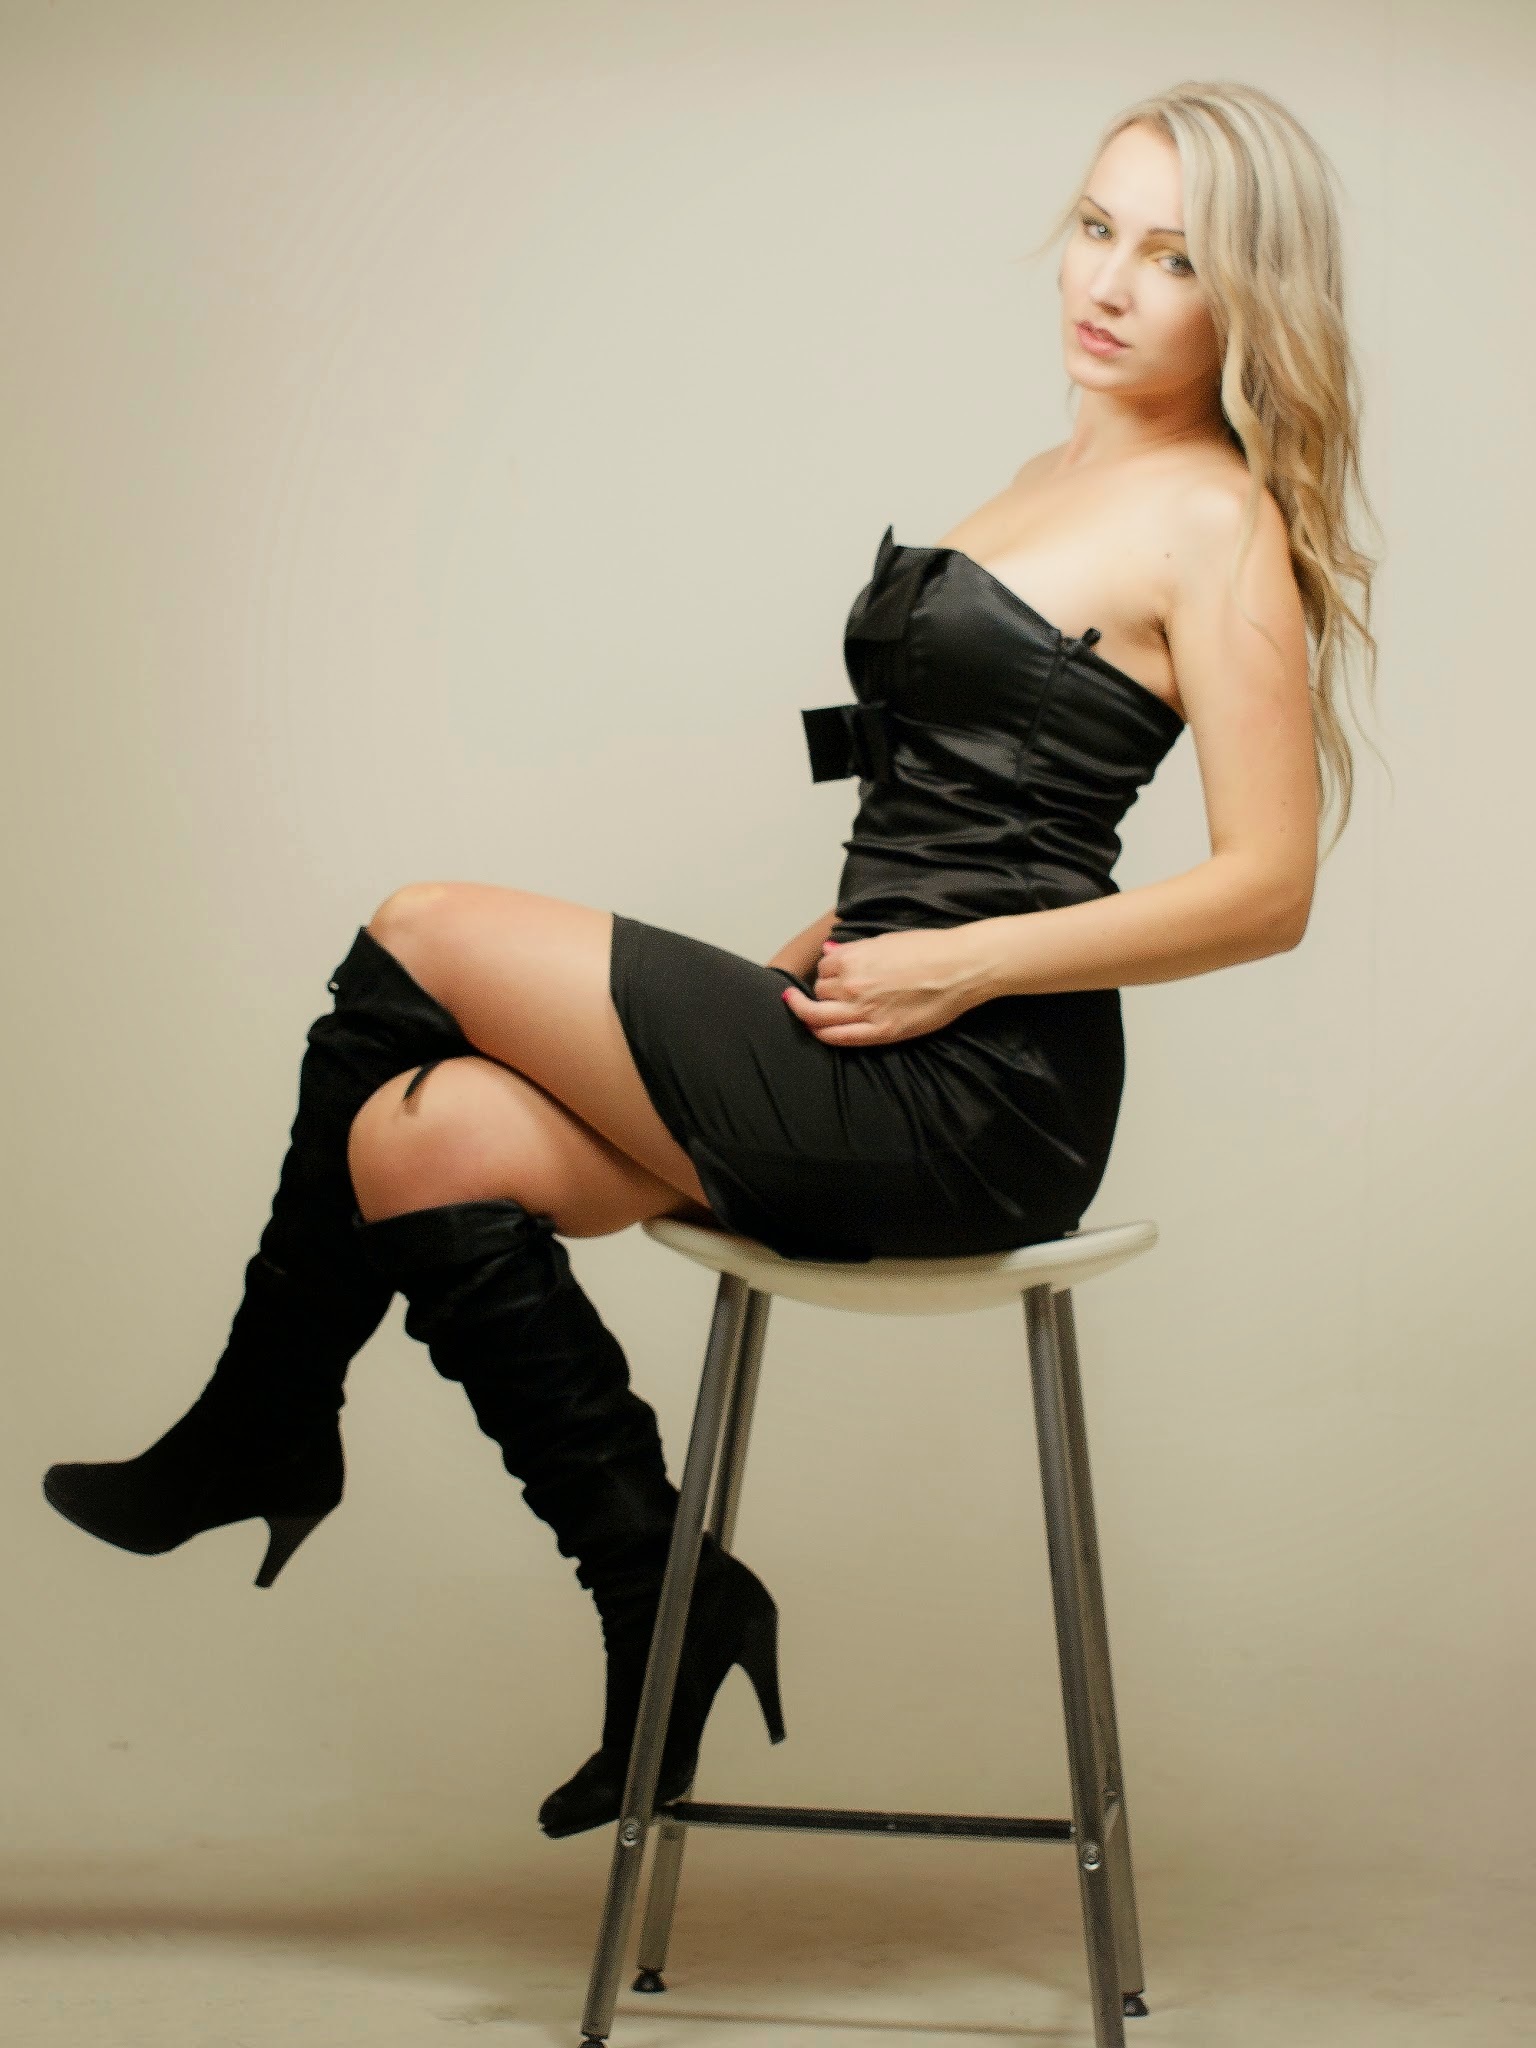
girl, woman, hair, white, leg, model, sitting, clothing, black, lady, hairstyle, long hair, human body, black hair, dress, boots, thigh, blond, stocking, photo shoot, greay, human positions, high heeled footwear, undergarment, art model, little black dress, fetish model, short dress, blondie, sitting on chair